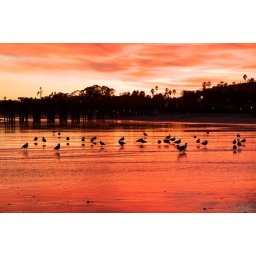
Gulls wade in water from Mission Creek on beach in Santa Barbara